Harry Atwood

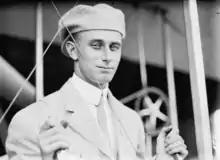
Atwood circa 1913

Harry Nelson Atwood (November 15, 1883 – July 14, 1967) was an American engineer and inventor known for pioneering work in the early days of aviation, including setting long-distance flying records and delivering the first air mail in New England.